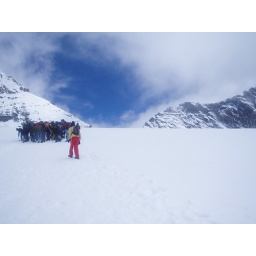
that orgasmic moment - when the clouds moved over to give way to the blue sky